Fake Accounts

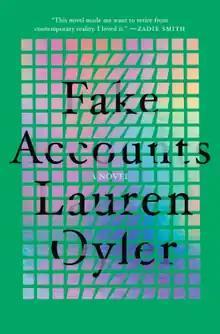
First edition cover

Fake Accounts is the 2021 debut novel by American author and critic Lauren Oyler. It was published on February 2, 2021, by Catapult, and on February 4, 2021, by Fourth Estate.